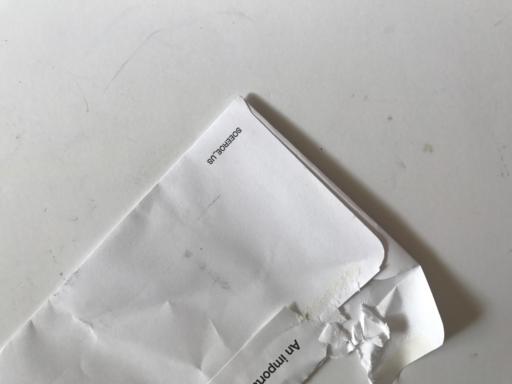
Waste category: paper